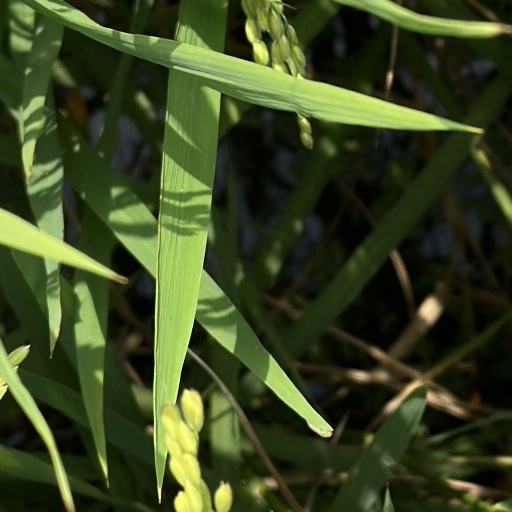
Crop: rice